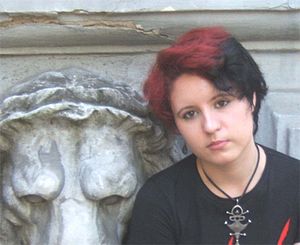
Linda Maria Baros
Linda Maria Baros
Linda Maria Baros er en ung digter, essayist og forfatter, der skriver på fransk og rumænsk. Hun studerede filologi på Sorbonne universitetet i Paris. Hun har modtaget flere litteraturpriser, heriblandt den prestigefulde franske Prix Guillaume Apollinaire i 2007 og hun regnes for en af de betydeligste forfattere i det 21. århundrede. Linda Maria Baros bor i Paris, Frankrig.